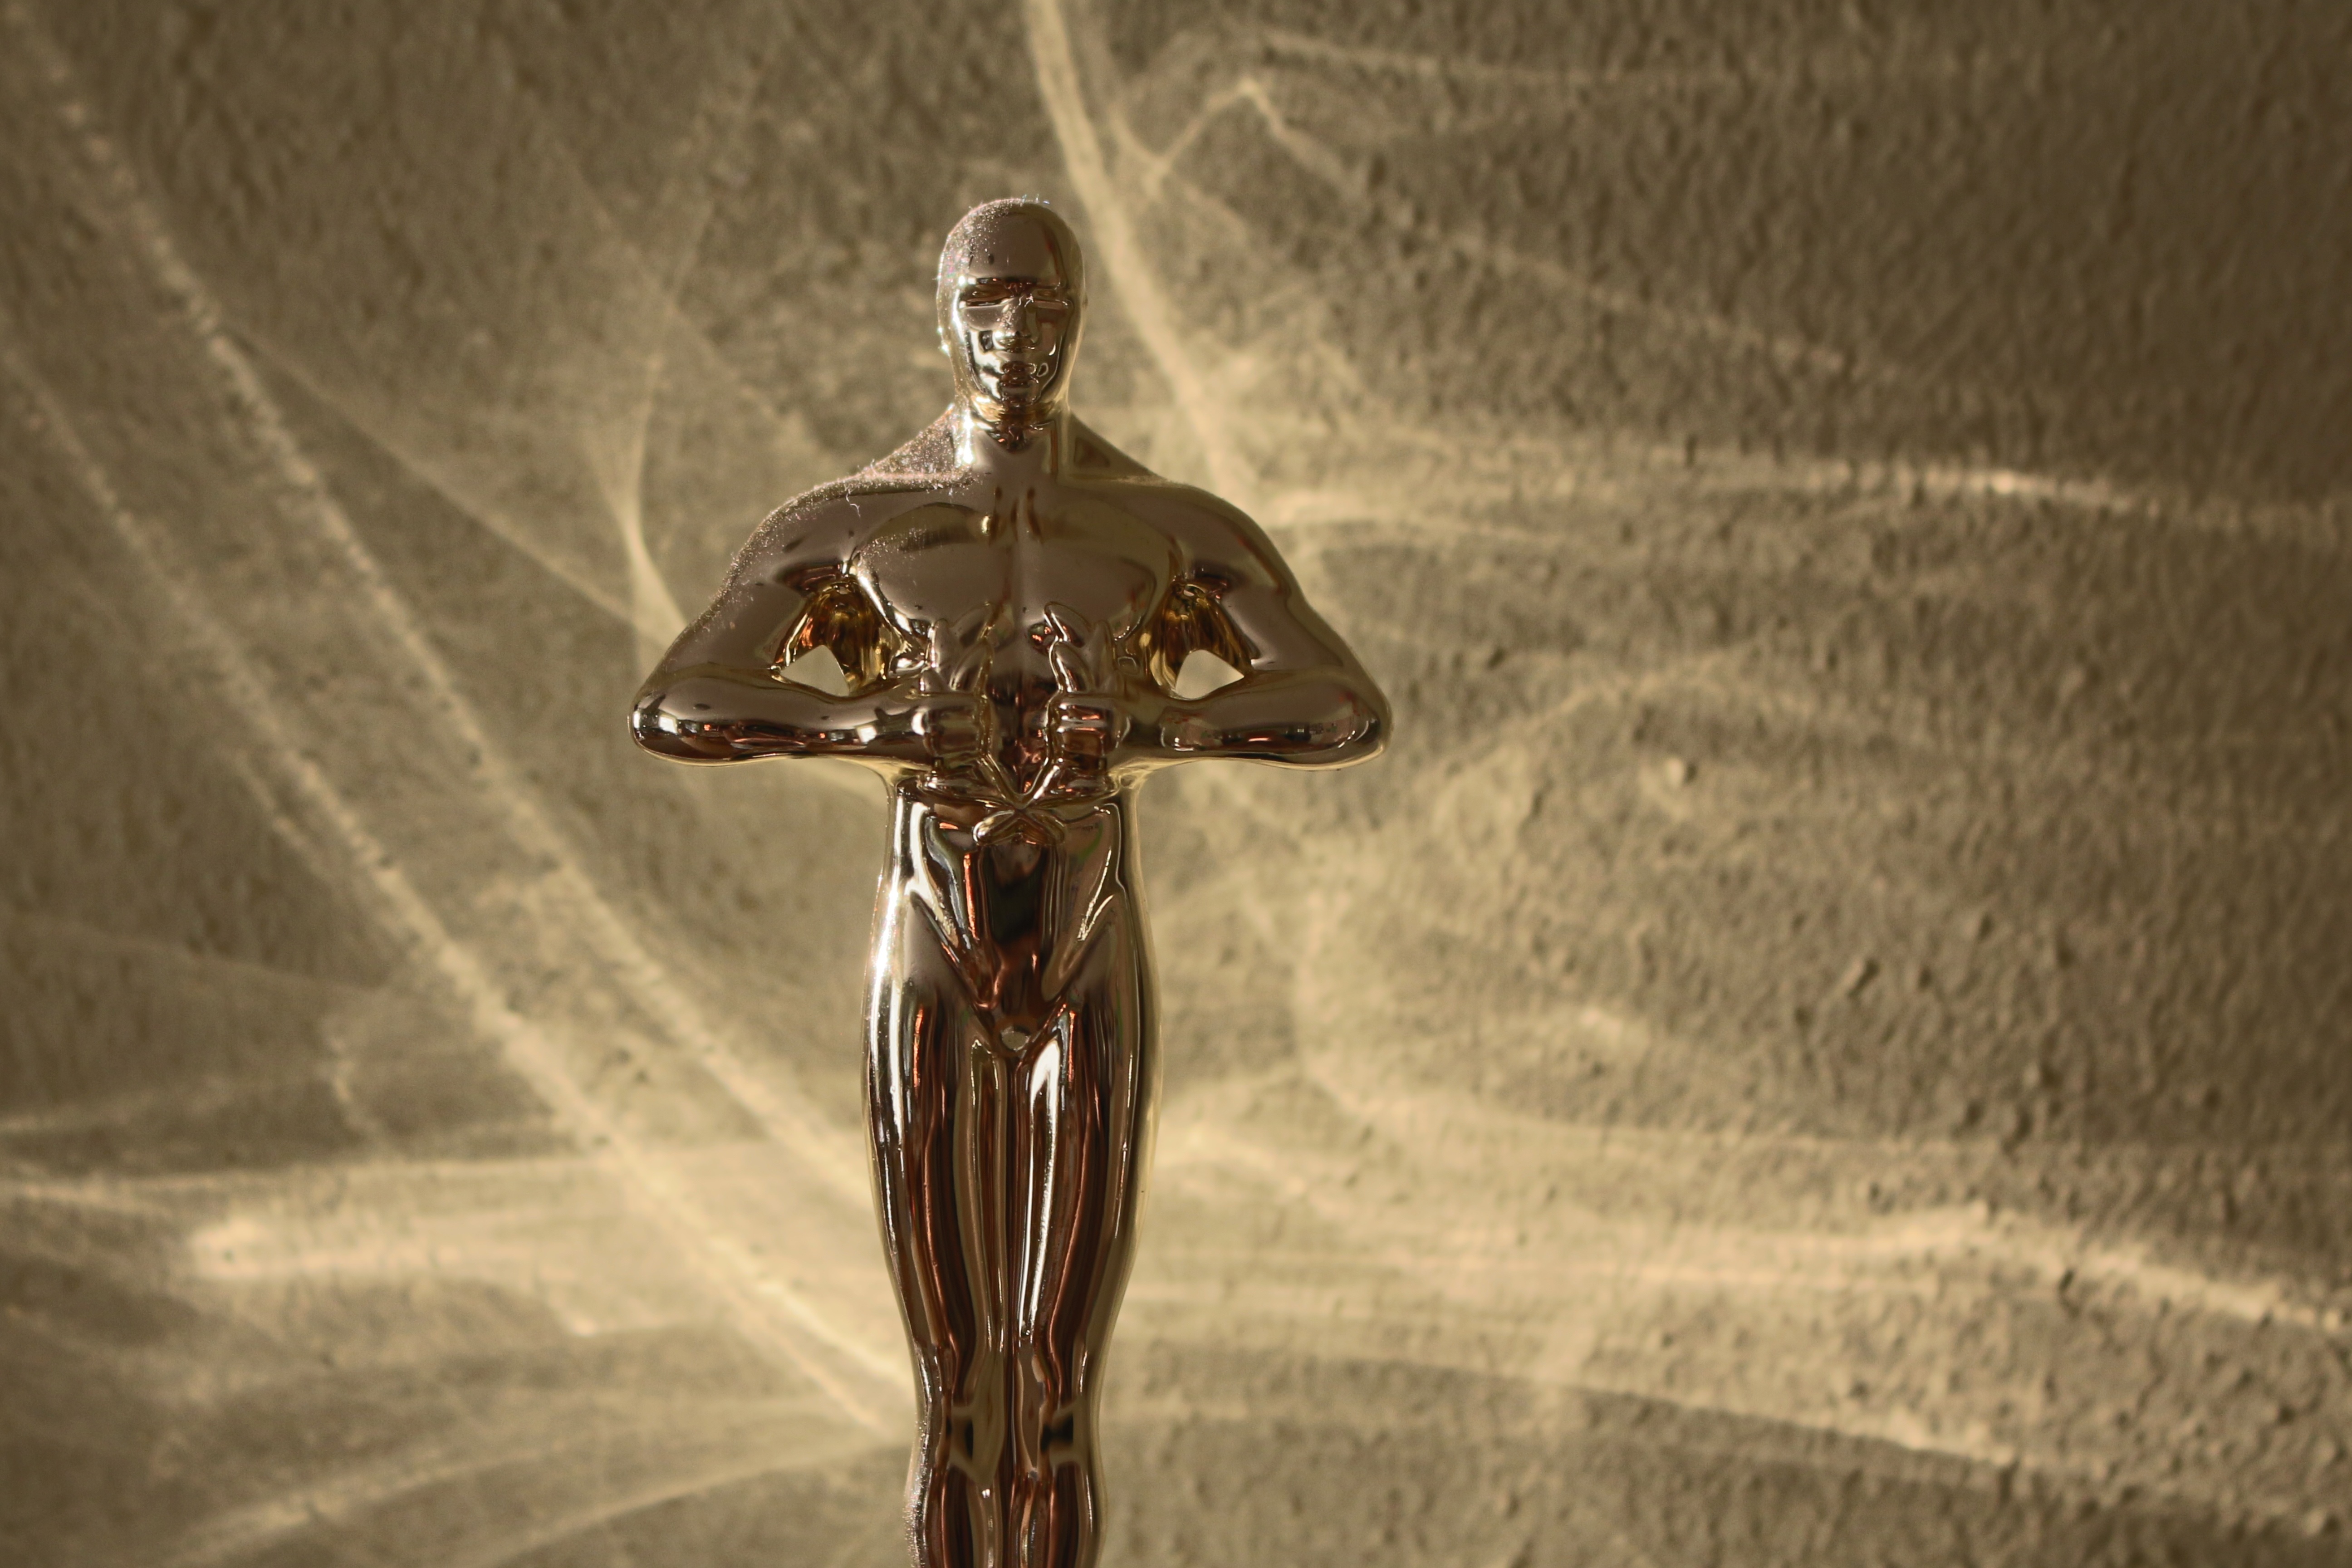
photography, cup, statue, dust, lichtspiel, sculpture, photograph, trophy, oskar